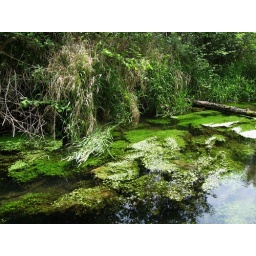
plant growth above and in water